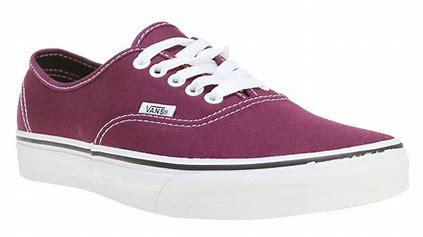
Brand: Vans
Model: Skate